Tony Gwynn

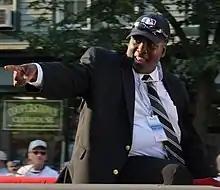
Gwynn in 2011 at the Baseball Hall of Fame induction parade

Following his playing career, Gwynn was the baseball head coach at SDSU for 12 seasons, compiling a 363–363 record including three Mountain West Conference championships and three NCAA tournament appearances. During his last season playing for the Padres in 2001, he lobbied for the coaching position after Jim Dietz announced he would step down after the 2002 season. In September 2001, Gwynn signed a three-year contract with his alma mater to be an unpaid volunteer coach for 2002 with a base salary of $100,000 starting in 2003. Gwynn successfully lobbied for the SDSU Aztecs to play the first baseball game at Petco Park after the ballpark opened in 2004. The opponent was the Houston Cougars as a homage to the alma mater of Padres owner John Moores. The game drew a crowd of over 40,000 which set a record for the most attendees at a college baseball game; the Aztecs won.